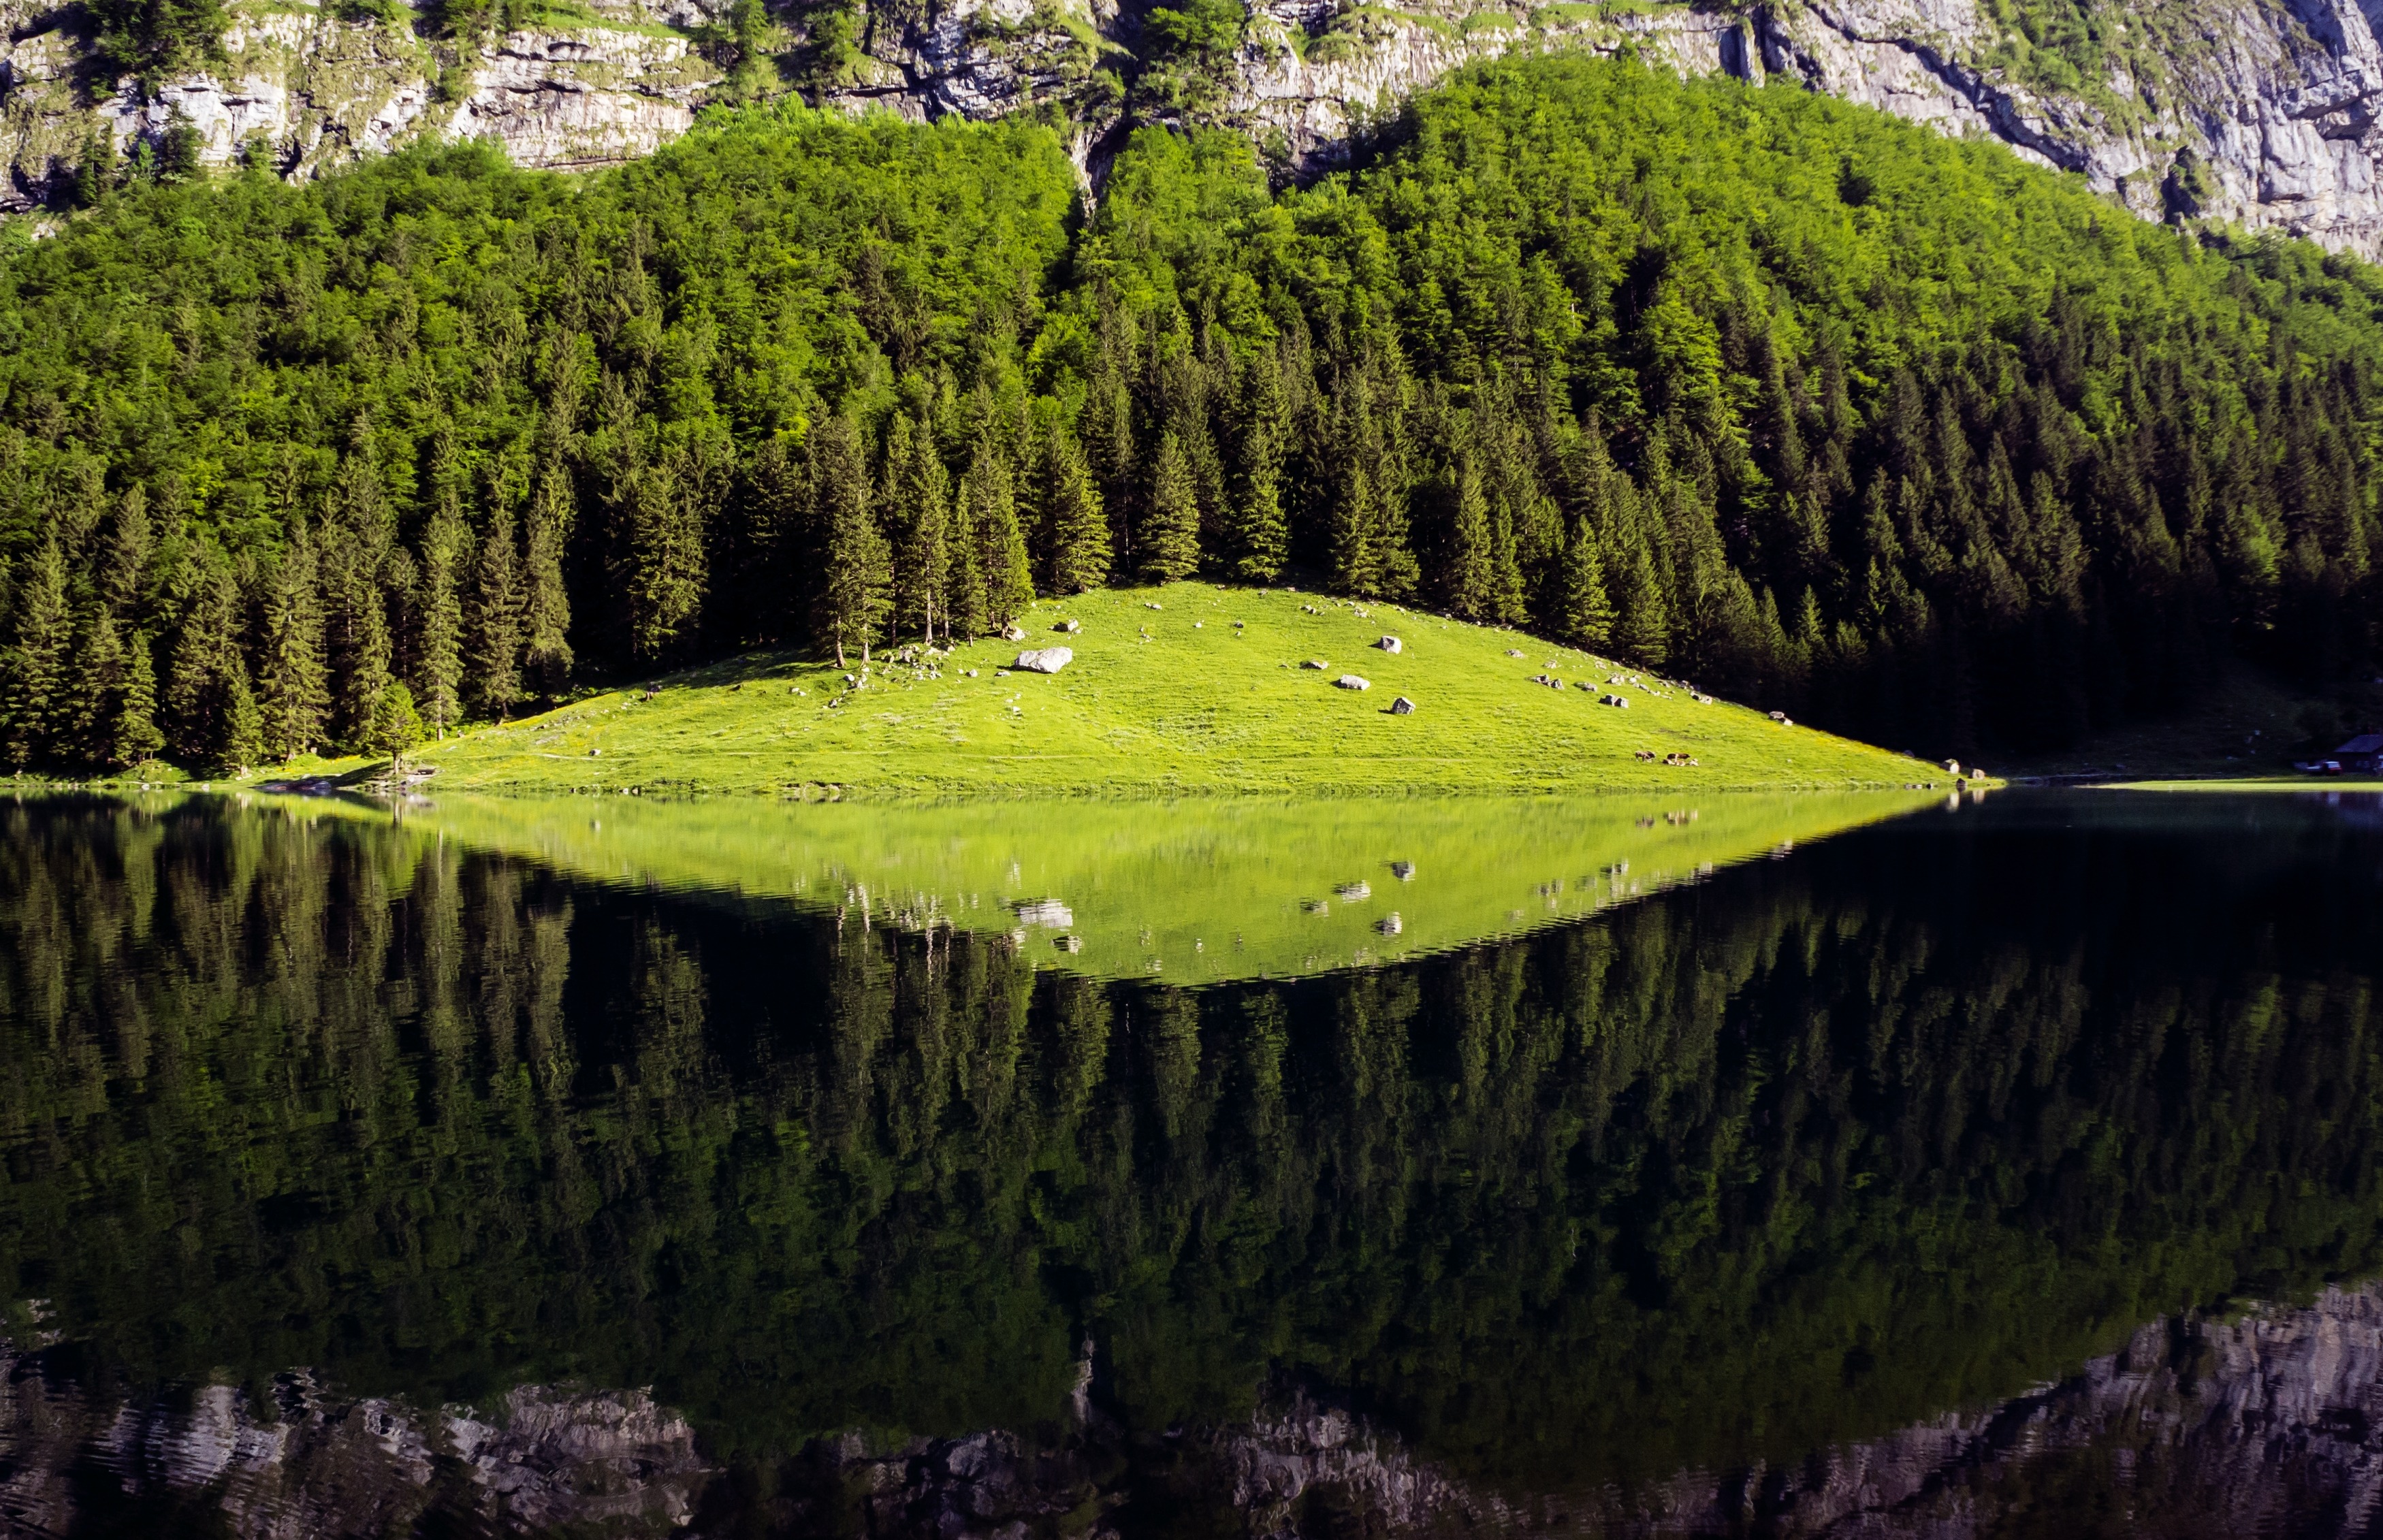
landscape, tree, water, nature, forest, wilderness, mountain, plant, meadow, leaf, hill, flower, lake, valley, mountain range, stone, summer, pond, green, reflection, autumn, alpine, reservoir, trees, sunny, plateau, switzerland, woodland, loch, mirroring, rural area, aerial photography, seealpsee, woody plant, mountainous landforms